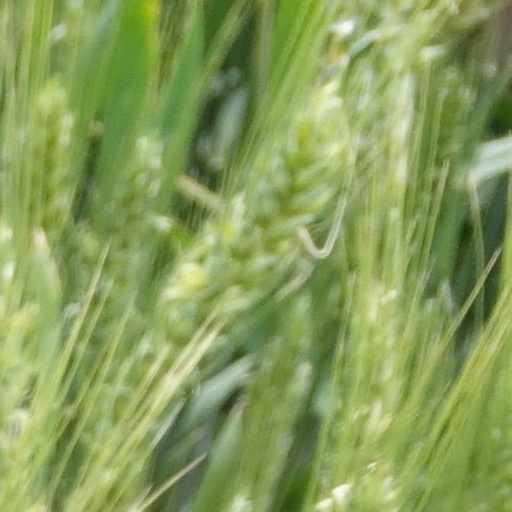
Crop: wheat